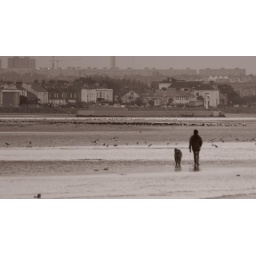
Person walking their dog on the beach in Sandymount.